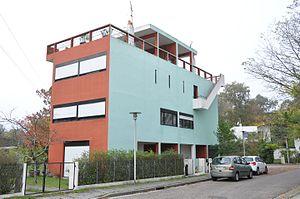
Cité Frugès, à Pessac, 1924-1926, par Le Corbusier, inscrit au Patrimoine mondial de l'Unesco en 2016
Charles-Édouard Jeanneret-Gris, plus connu sous le pseudonyme Le Corbusier, est un architecte, urbaniste, décorateur, peintre, sculpteur et auteur suisse naturalisé français en 1930, né le 6 octobre 1887 à La Chaux-de-Fonds et mort le 27 août 1965 à Roquebrune-Cap-Martin.
La Cité Frugès - Le Corbusier, à Pessac, dans la banlieue de Bordeaux, est l’un des deux lotissements construite par l’architecte français d'origine suisse Le Corbusier en 1926 pour le compte de l’industriel sucrier Henry Frugès. Ce dernier fit aussi réaliser l'hôtel Frugès à Bordeaux. La cité est inscrite, avec 16 autres œuvres architecturales de Le Corbusier, sur la liste du patrimoine mondial de l'UNESCO en 2016.
L'œuvre architecturale de Le Corbusier est un ensemble de dix-sept sites conçus au XXᵉ siècle par l'architecte franco-suisse Le Corbusier sur trois continents mais principalement en France.